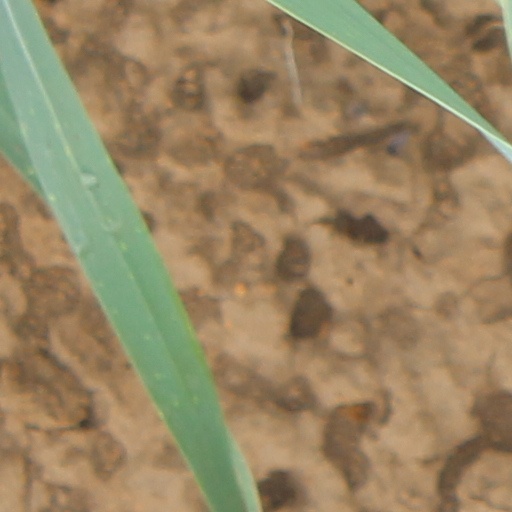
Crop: wheat